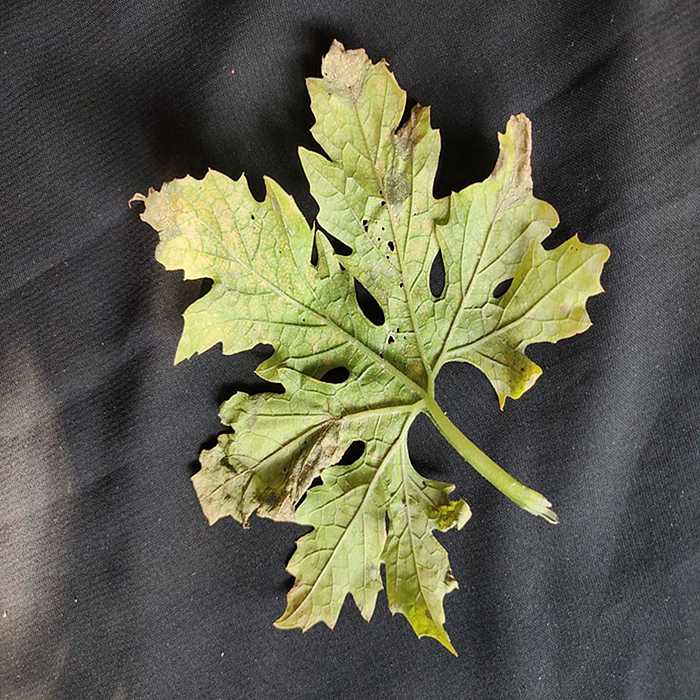
Plant: Bitter Gourd
Label: Mosaic virus